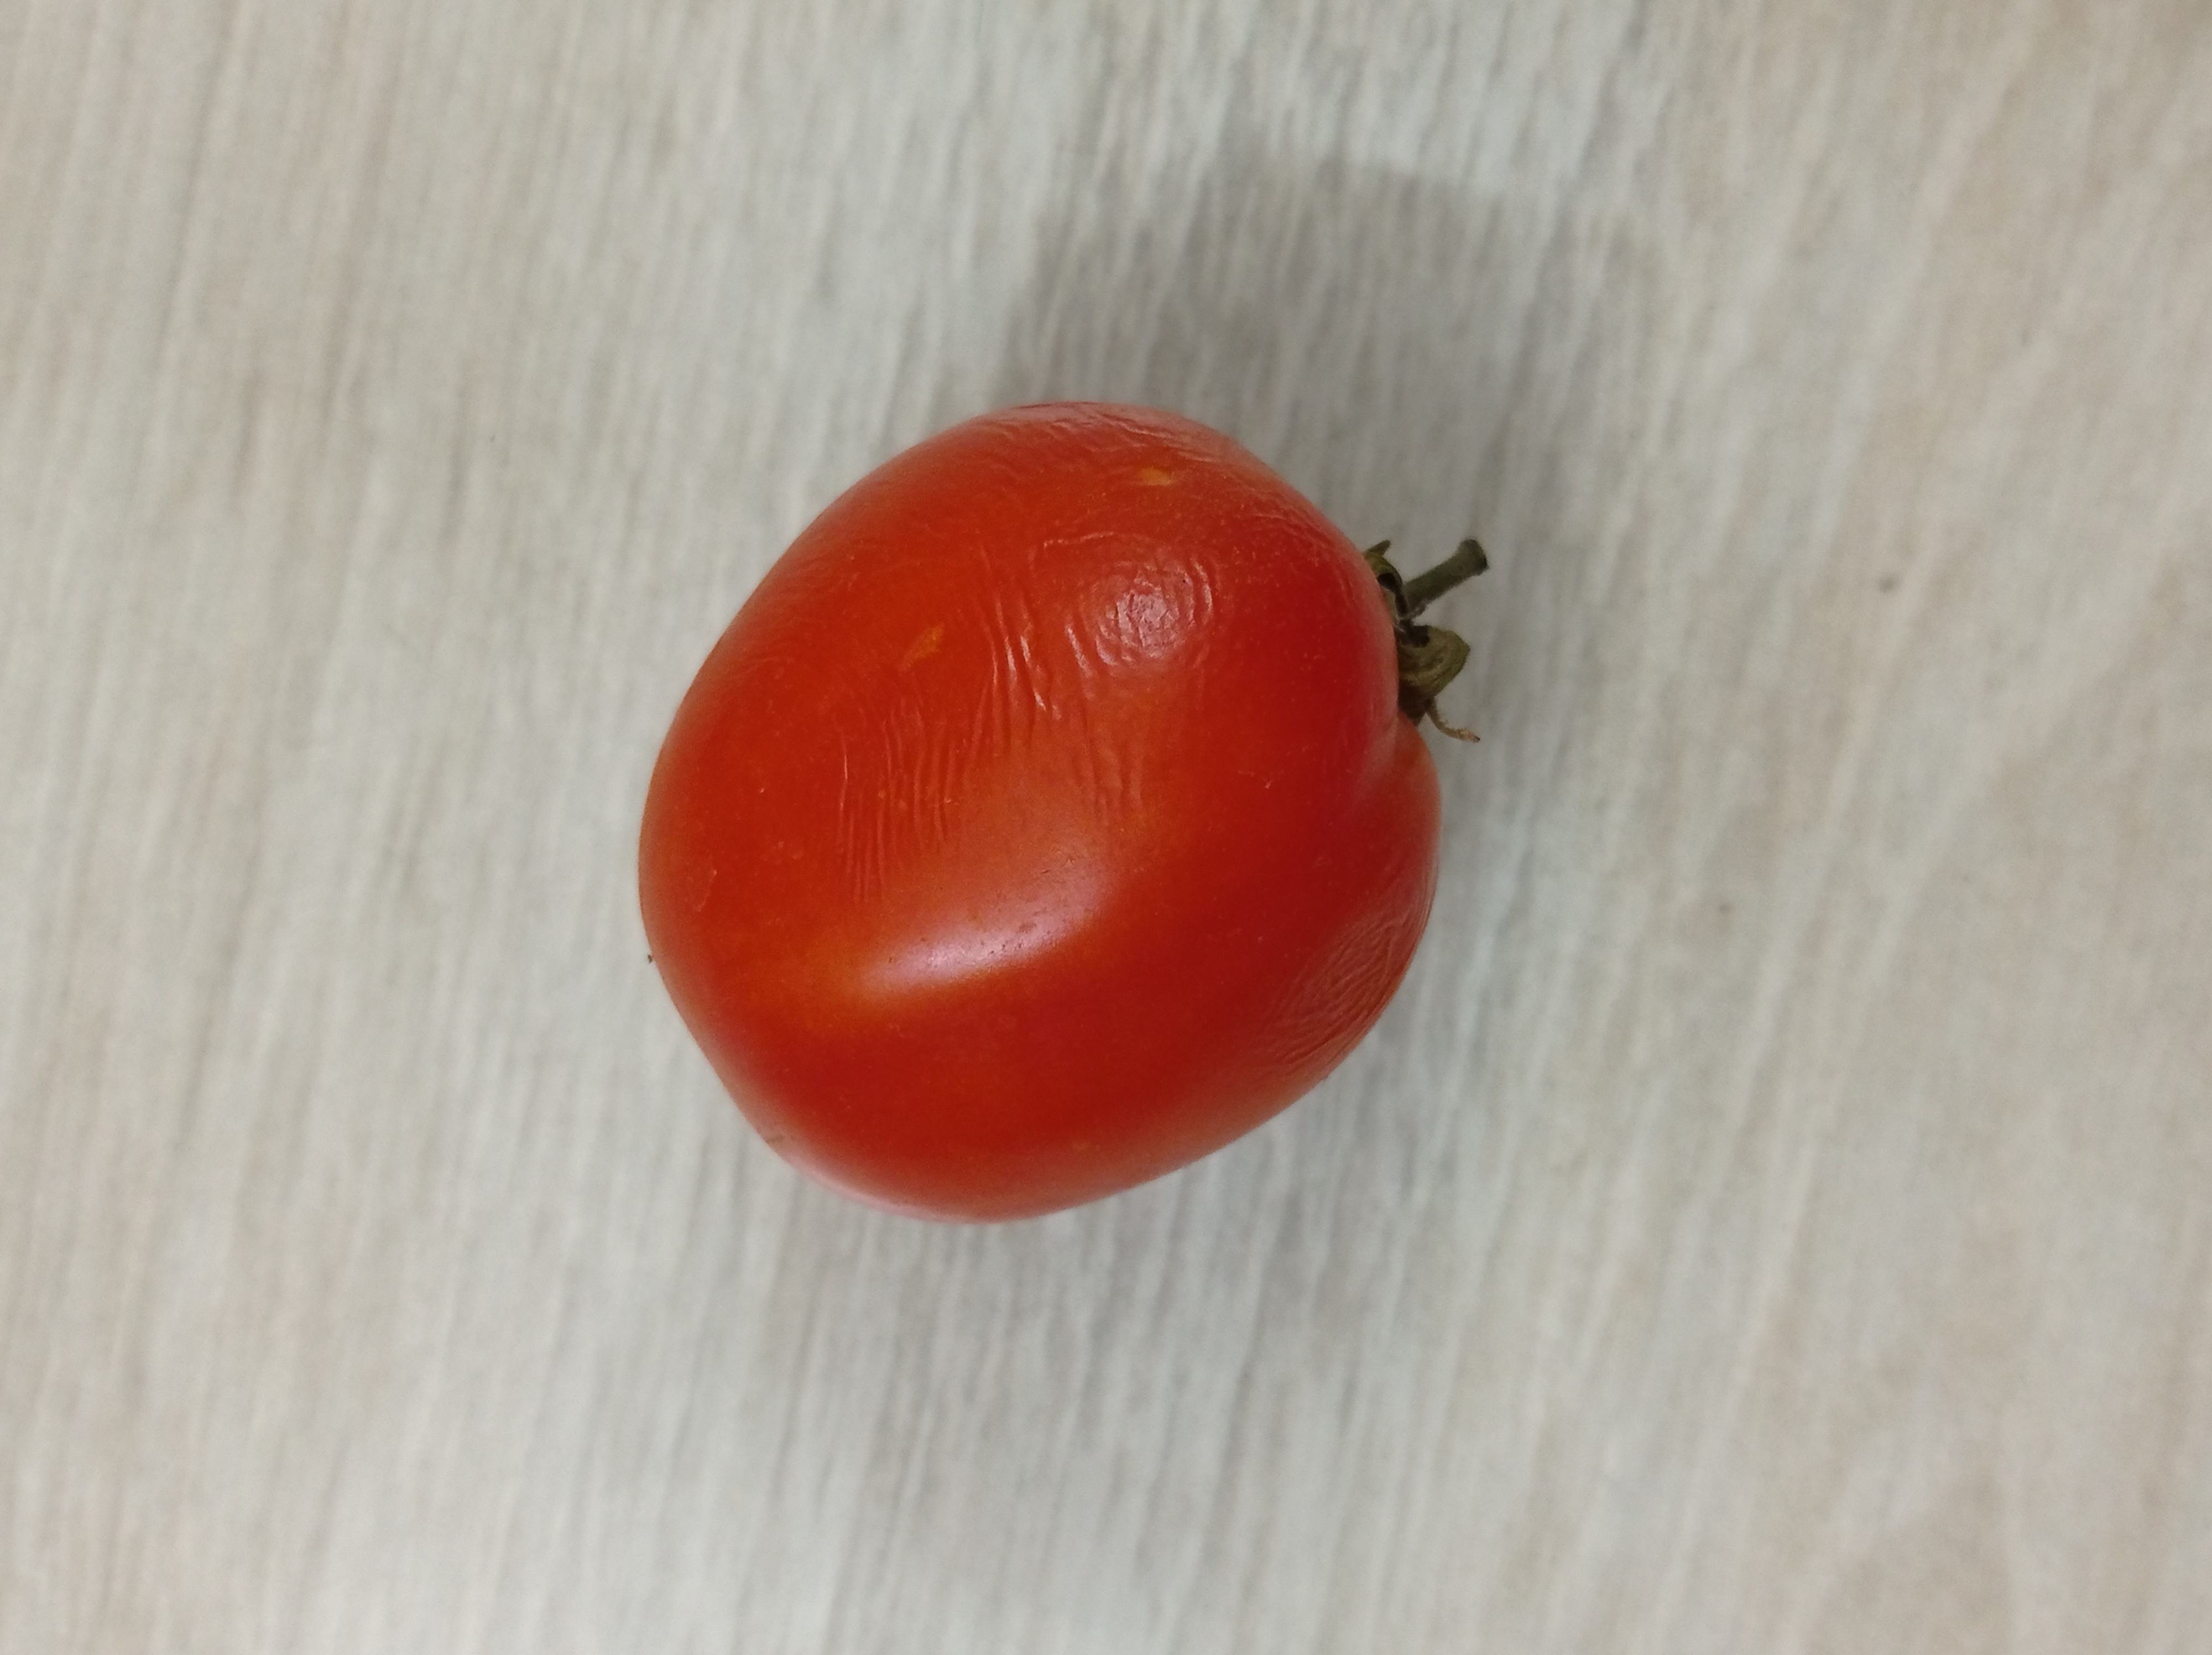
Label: Fresh